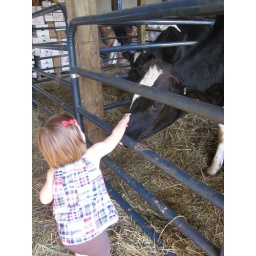
There were some cows in the plant nursery and I enjoyed petting them.